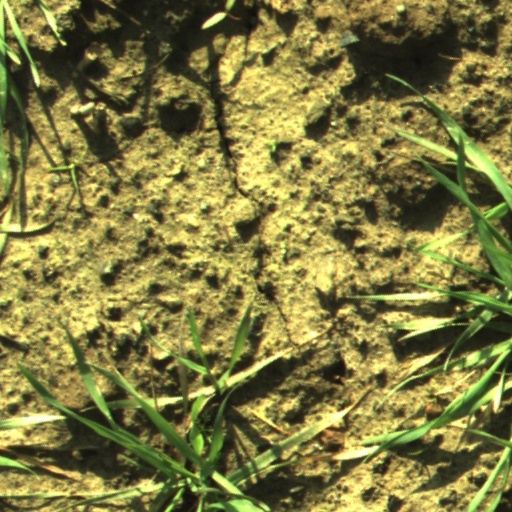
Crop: wheat